General Officers of World War I

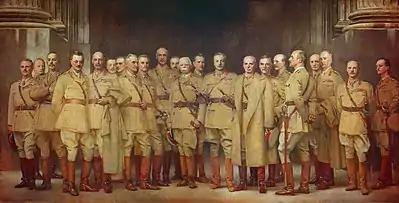
John Singer Sargent, "General Officers of World War I", 1920–1922. National Portrait Gallery, London

General Officers of World War I (originally entitled "Some General Officers of the Great War") is an oil painting by John Singer Sargent, completed in 1922. It was commissioned by South African financier Sir Abraham Bailey, 1st Baronet to commemorate the generals who commanded British and British Empire armies in the First World War.